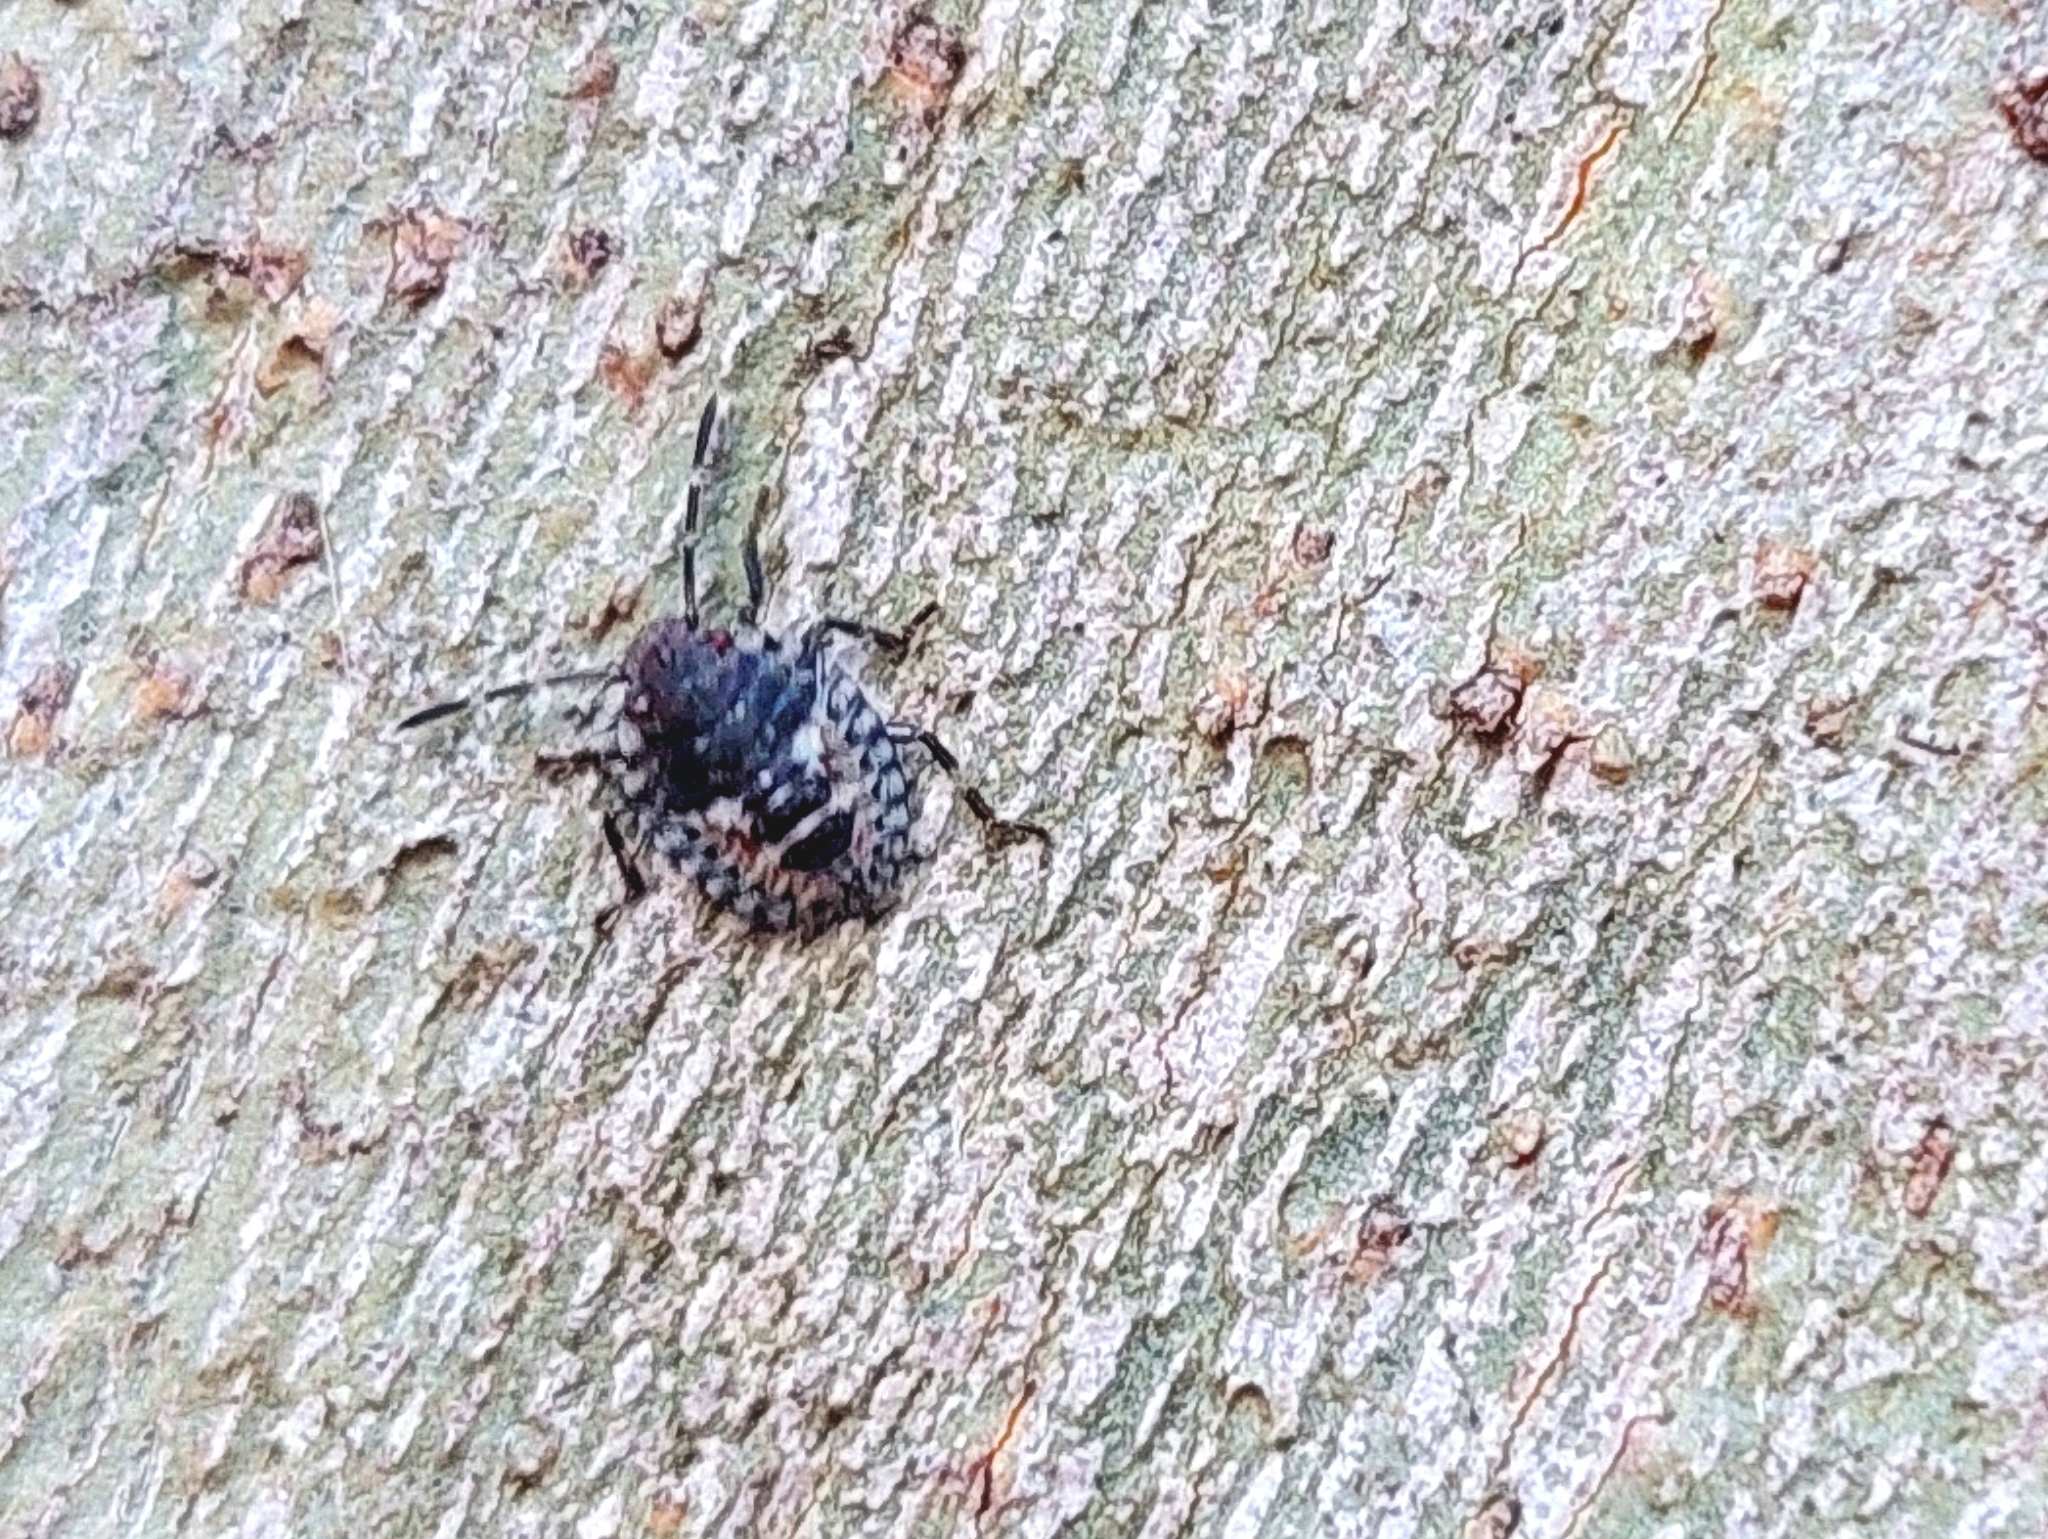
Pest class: stink_bug